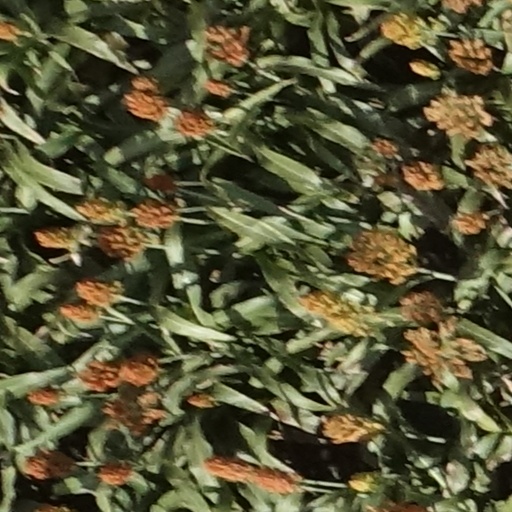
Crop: sorghum